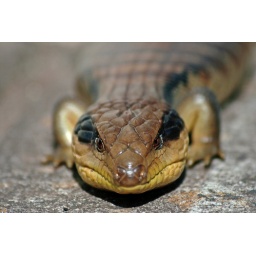
blue tongue lizard living under our house